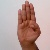
The image shows a hand gesture representing the letter 'B' in Indian Sign Language.